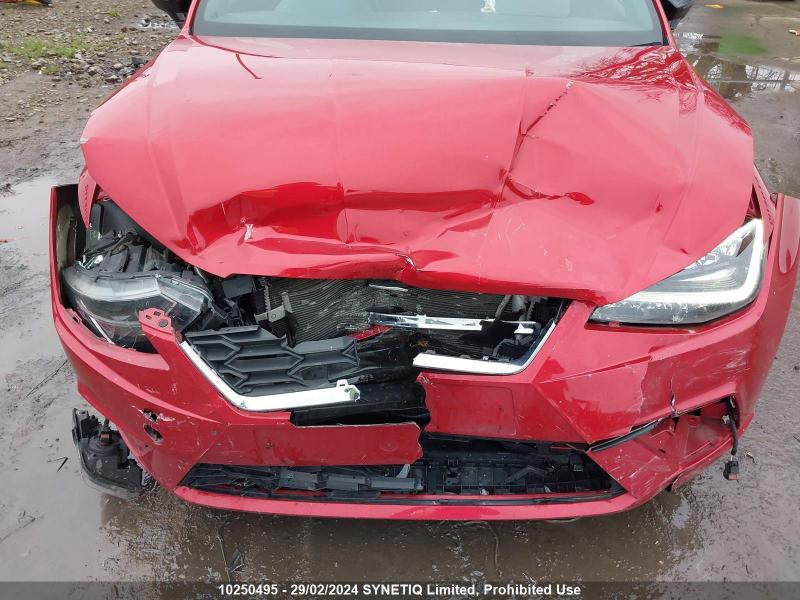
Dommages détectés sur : pare-choc avant, feu avant droit, capot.
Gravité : majeur